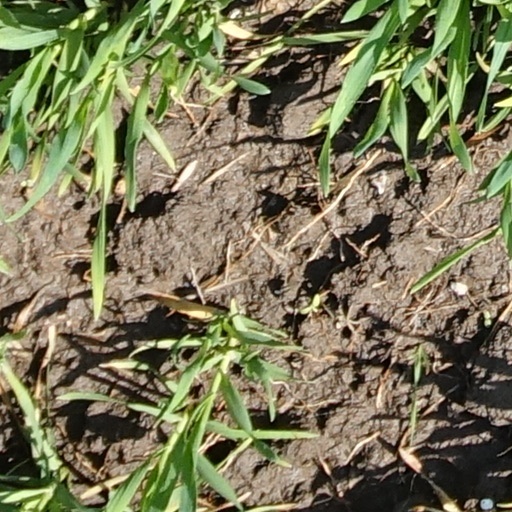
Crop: wheat